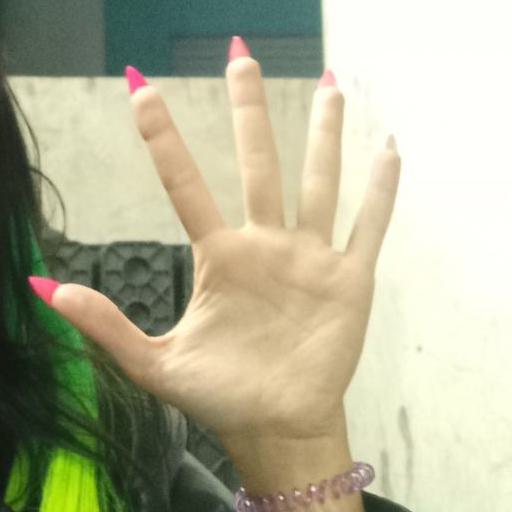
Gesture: palm